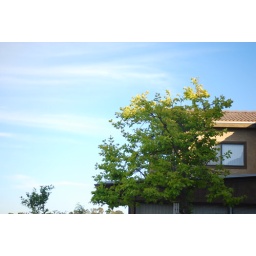
Our persimmon tree is sprouting new leaves. It looks really beautiful against the bright blue sky.